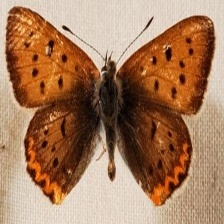
Species: COPPER TAIL